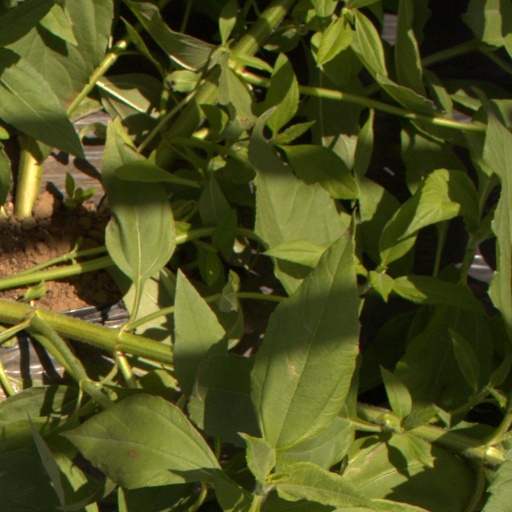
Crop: Jerusalem artichoke